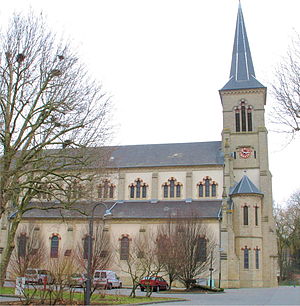
Bettemburg / Galleri
Bettemburg er en kommune og et byområde i storhertugdømmet Luxembourg. Kommunen, som har et areal på 21,49 km², ligger i kantonen Esch-sur-Alzette i distriktet Luxembourg. I 2005 havde kommunen 9.234 indbyggere.